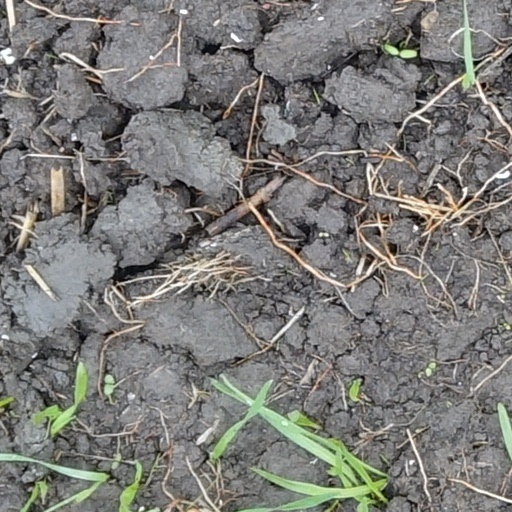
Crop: wheat